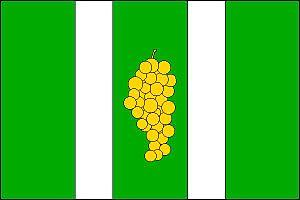
Starý Poddvorov est une commune du district de Hodonín, dans la région de Moravie-du-Sud, en Tchéquie. Sa population s'élevait à 973 habitants en 2017.